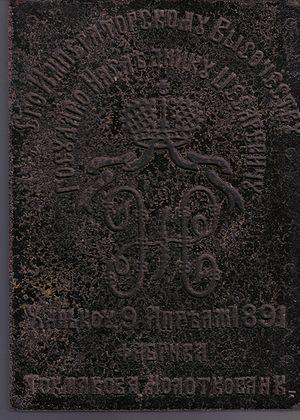
Le thé en Russie fait son apparition au XVIIᵉ siècle lorsque des dirigeants mongols en offrent au tsar Michel Iᵉʳ. Il gagne en popularité après le traité de Nertchinsk, qui marque la naissance de la route de Sibérie. À la fin du XVIIIᵉ siècle, la boisson finit par se démocratiser dans tout le pays et le samovar devient rapidement le symbole du thé dans la littérature et l'imaginaire collectif. Le XXᵉ siècle connait paradoxalement des difficultés d'approvisionnement alors que de grandes campagnes sont lancées pour combattre l'alcoolisme en lui substituant cette boisson au travail et dans l'armée.